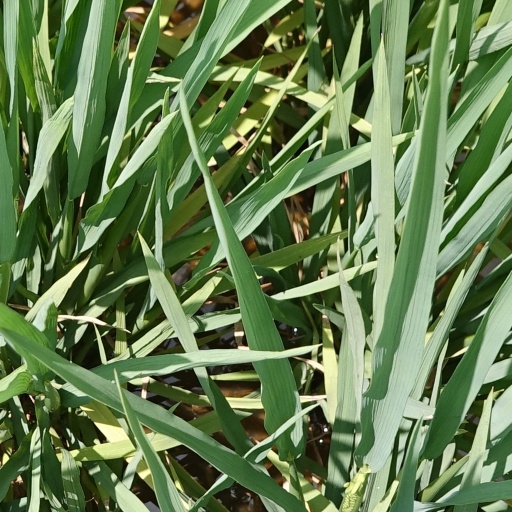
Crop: rice